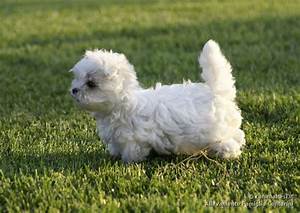
Label: cane